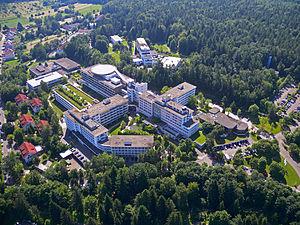
Karlsbad est une commune allemande de Bade-Wurtemberg, située dans l'arrondissement de Karlsruhe, dans l'aire urbaine Mittlerer Oberrhein, dans le district de Karlsruhe.